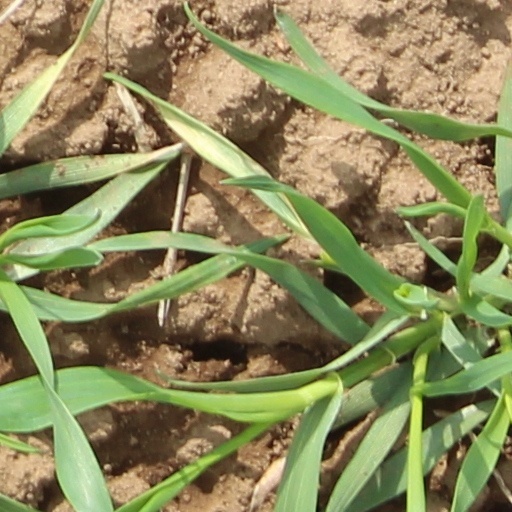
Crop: wheat